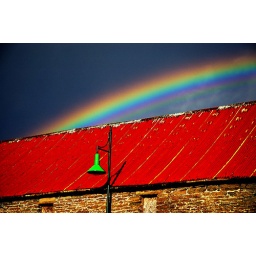
Rainbow over a barn in Thurso on the north coast of Scotland (Nikon D70)